Miguel Ángel Juárez

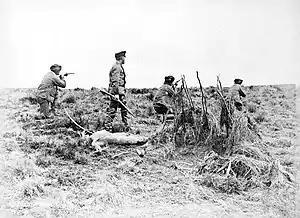
Julius Popper during one of his Indian hunts. A naked aboriginal, murdered by his militiamen, at Popper's feet.

The encouragement of immigration was also important, including the free passage of tickets and the delivery of lands to the settlers, many of them taken from the natives in the Desert Campaign of his predecessor Roca. A major legal reform was also promoted, including the procedural organization of the Courts, the establishment of a Property Registry, the enactment of the Civil Marriage Law and the Mining, Criminal and Commerce codes.